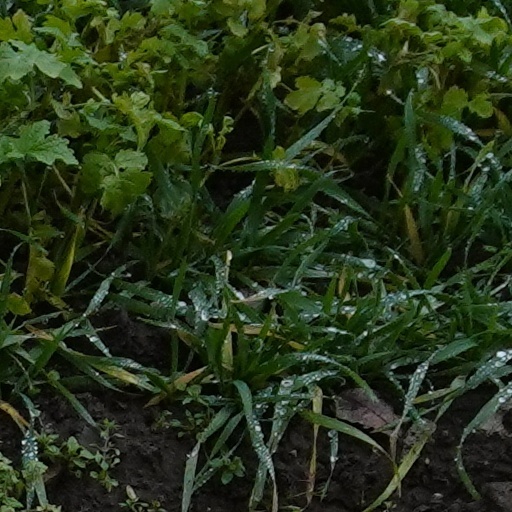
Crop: wheat